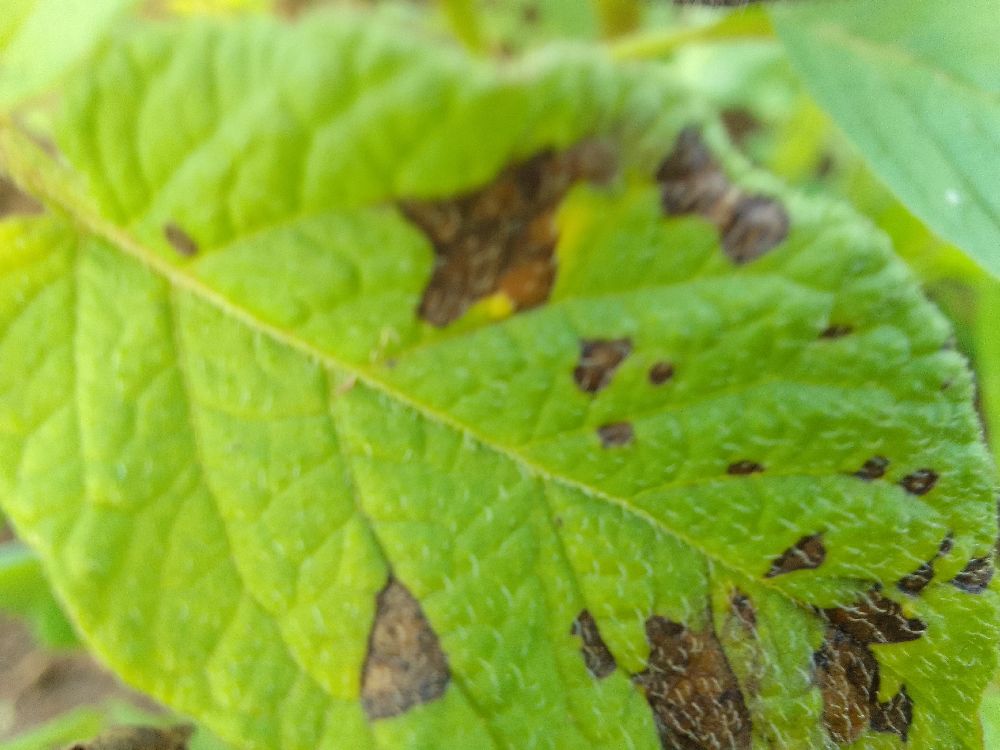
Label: Early blight